Lorne Campbell (ice hockey)

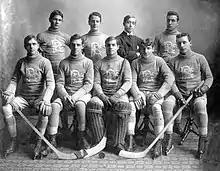
Campbell, sitting second from left, with the 1906–07 Pittsburgh Pros

Campbell played three seasons in the IPHL, also spending short stints with the Portage Lakes Hockey Club and the Calumet Miners. Campbell was one of the most prominent goal scorers in the IPHL's short history, ending up with both most goals and most games played at the conclusion of the league in 1907.